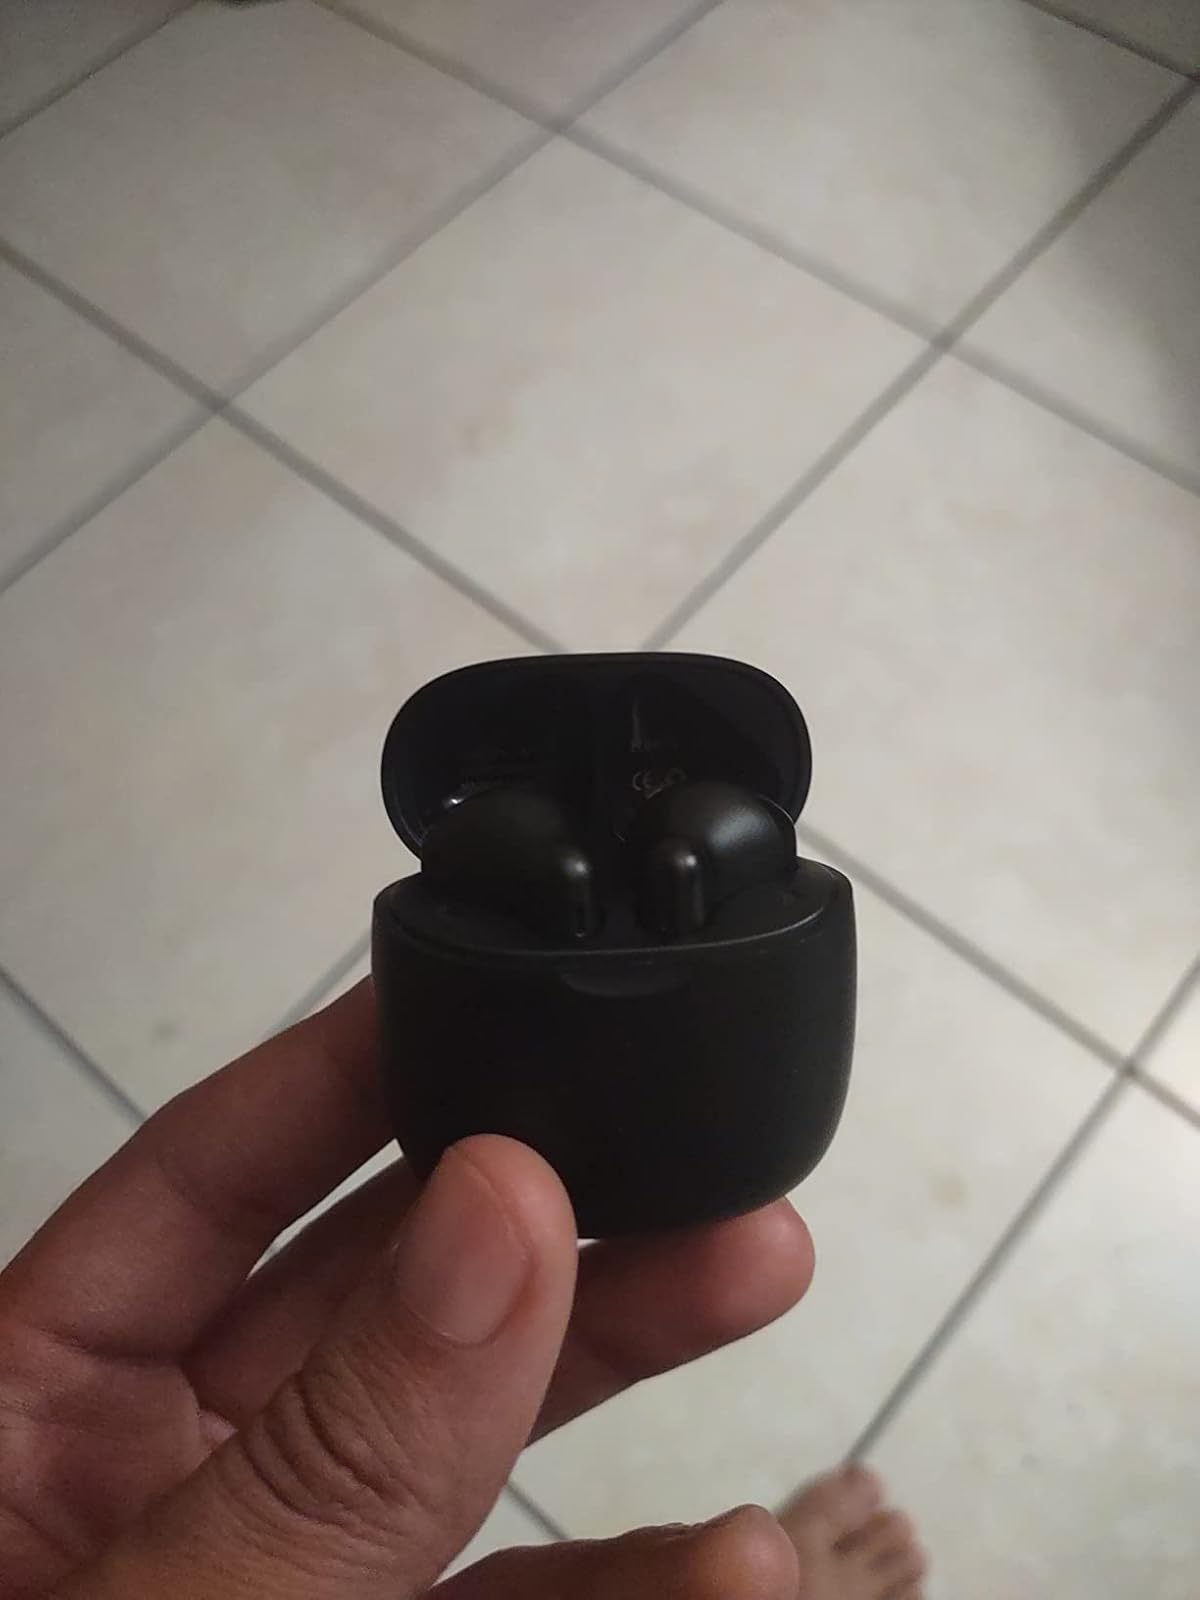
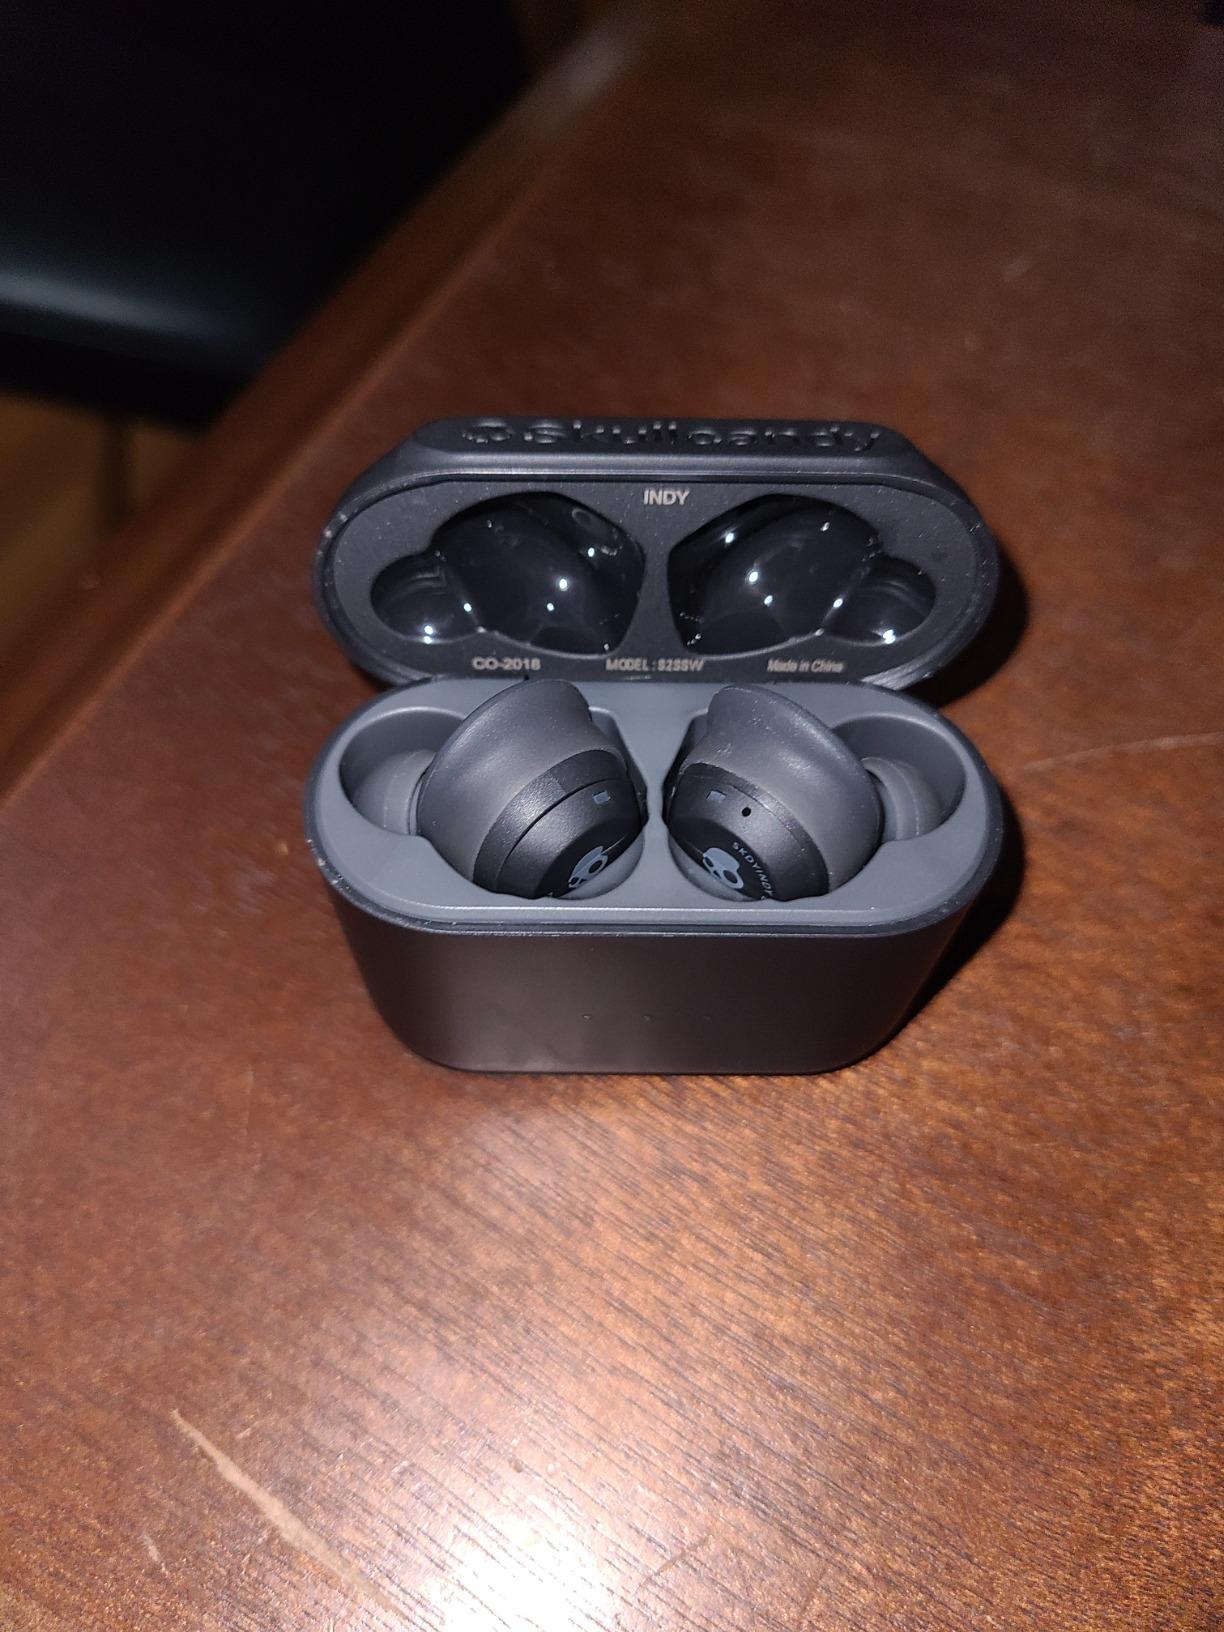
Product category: earbuds
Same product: no